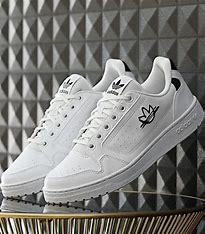
Brand: Adidas
Model: NY 90